Walter L. J. Bayler

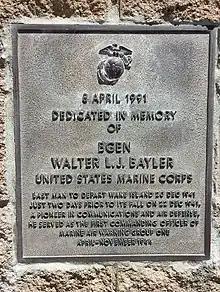
Plaque dedicating the MASS-3 headquarters building on Marine Corps Base Camp Pendleton in the name of BGen Walter L.J. Bayler.

Brigadier General Walter Bayler retired from active duty on 30 June 1957. He was advanced to the rank of brigadier general upon retirement because of his demonstrated heroism in combat. For his first five years out of uniform, he worked in production control management for the Hughes Aircraft Company in Fullerton and later Newport Beach. After his time with Hughes he earned his teaching certificate at Chapman College and taught physics at Sunny Hills High School in Fullerton for another 10 years. BGen Bayler died on 8 December 1984 in Tustin, California, and is buried in Riverside National Cemetery. He was survived by his wife, Virginia Katherine Bayler, daughter Virginia Marie who was married to Marine Corps MajGen Hal W. Vincent and three grandchildren.